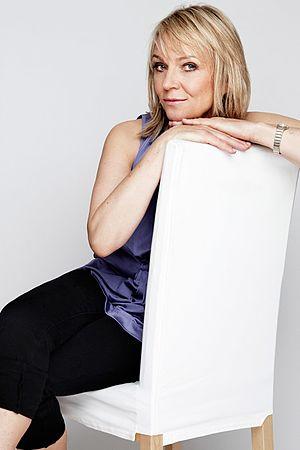
Helen Fielding, née le 19 février 1958 à Morley dans le Yorkshire de l'Ouest, est une femme de lettres britannique, connue comme auteur de la saga littéraire constituée du roman Le Journal de Bridget Jones et de ses deux suites, Bridget Jones : L'Âge de raison et Bridget Jones : Folle de lui.